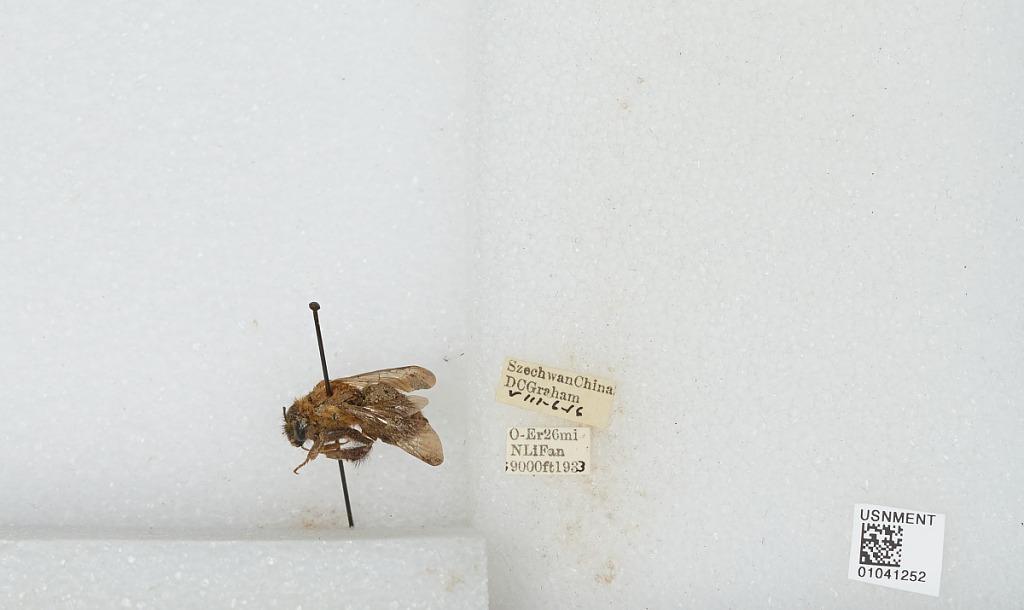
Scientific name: Bombus sp.
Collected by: D. Graham
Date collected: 1933-8-6
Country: China
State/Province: Sichuan
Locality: O-Er 26 mi N Li Fan